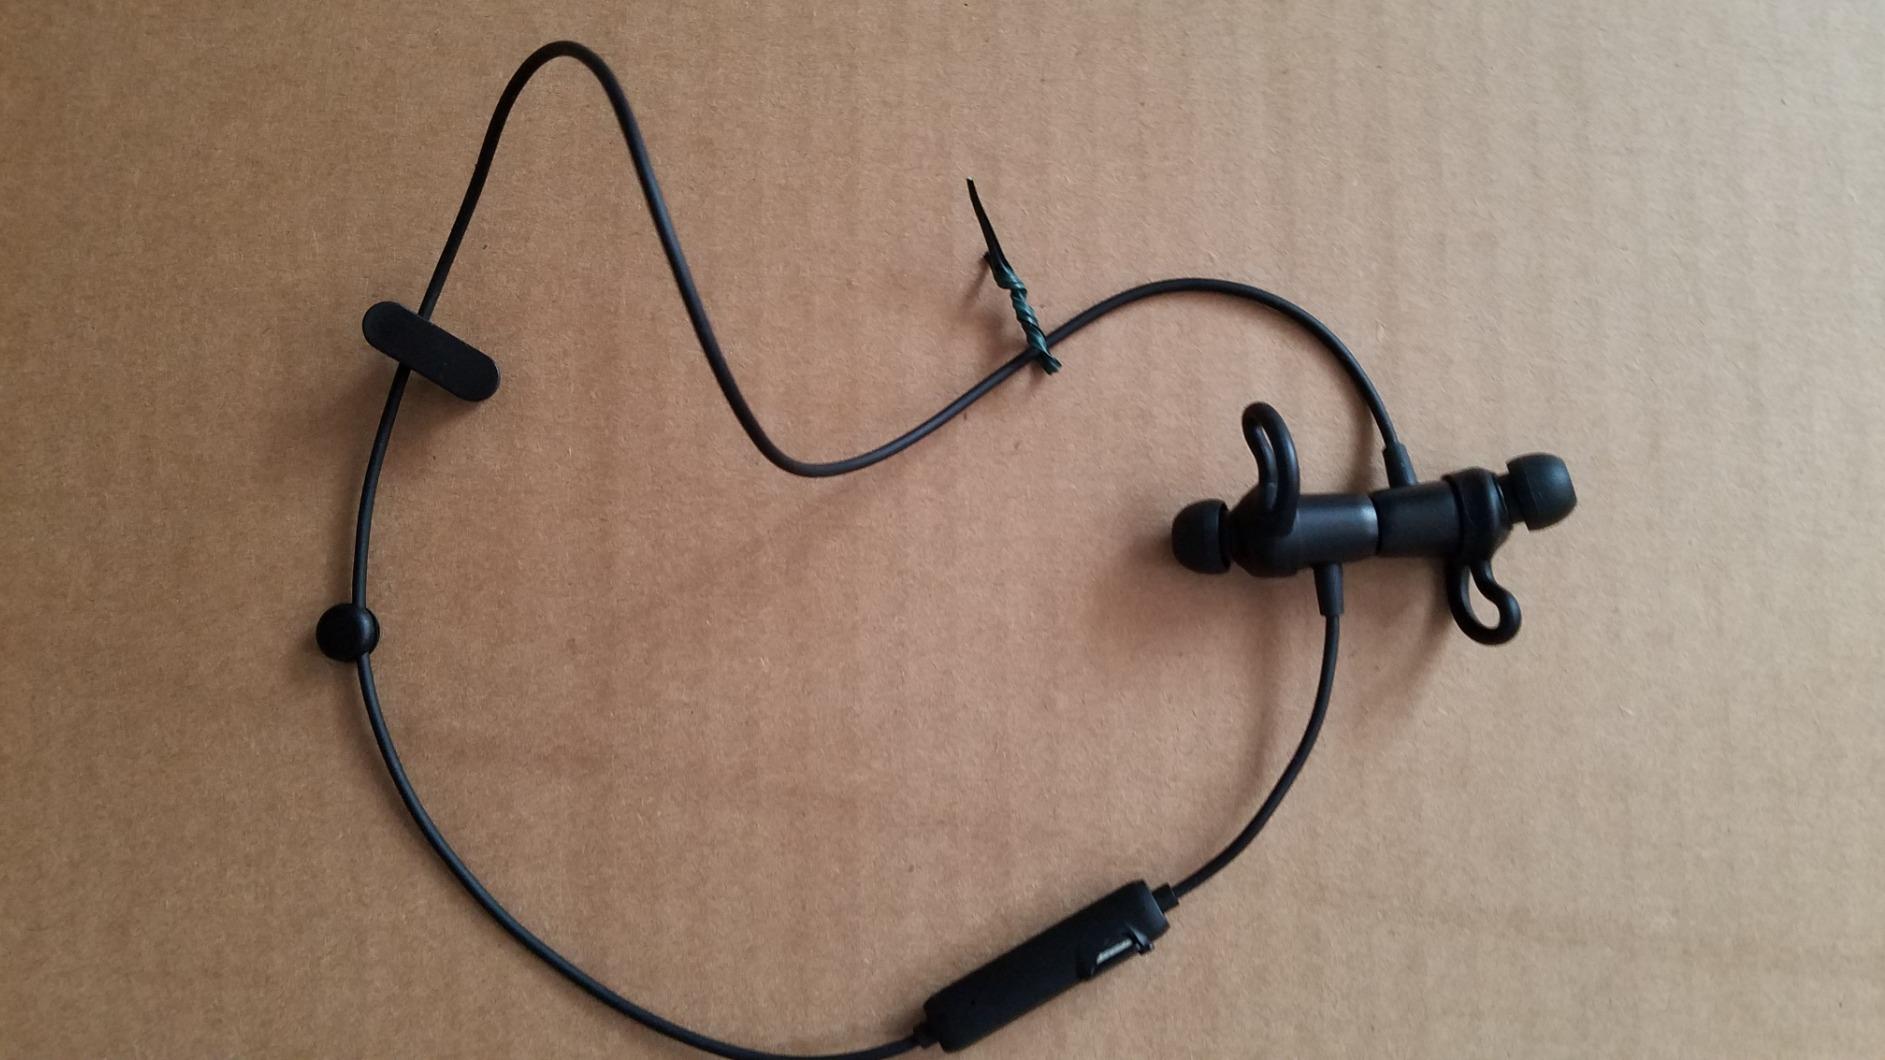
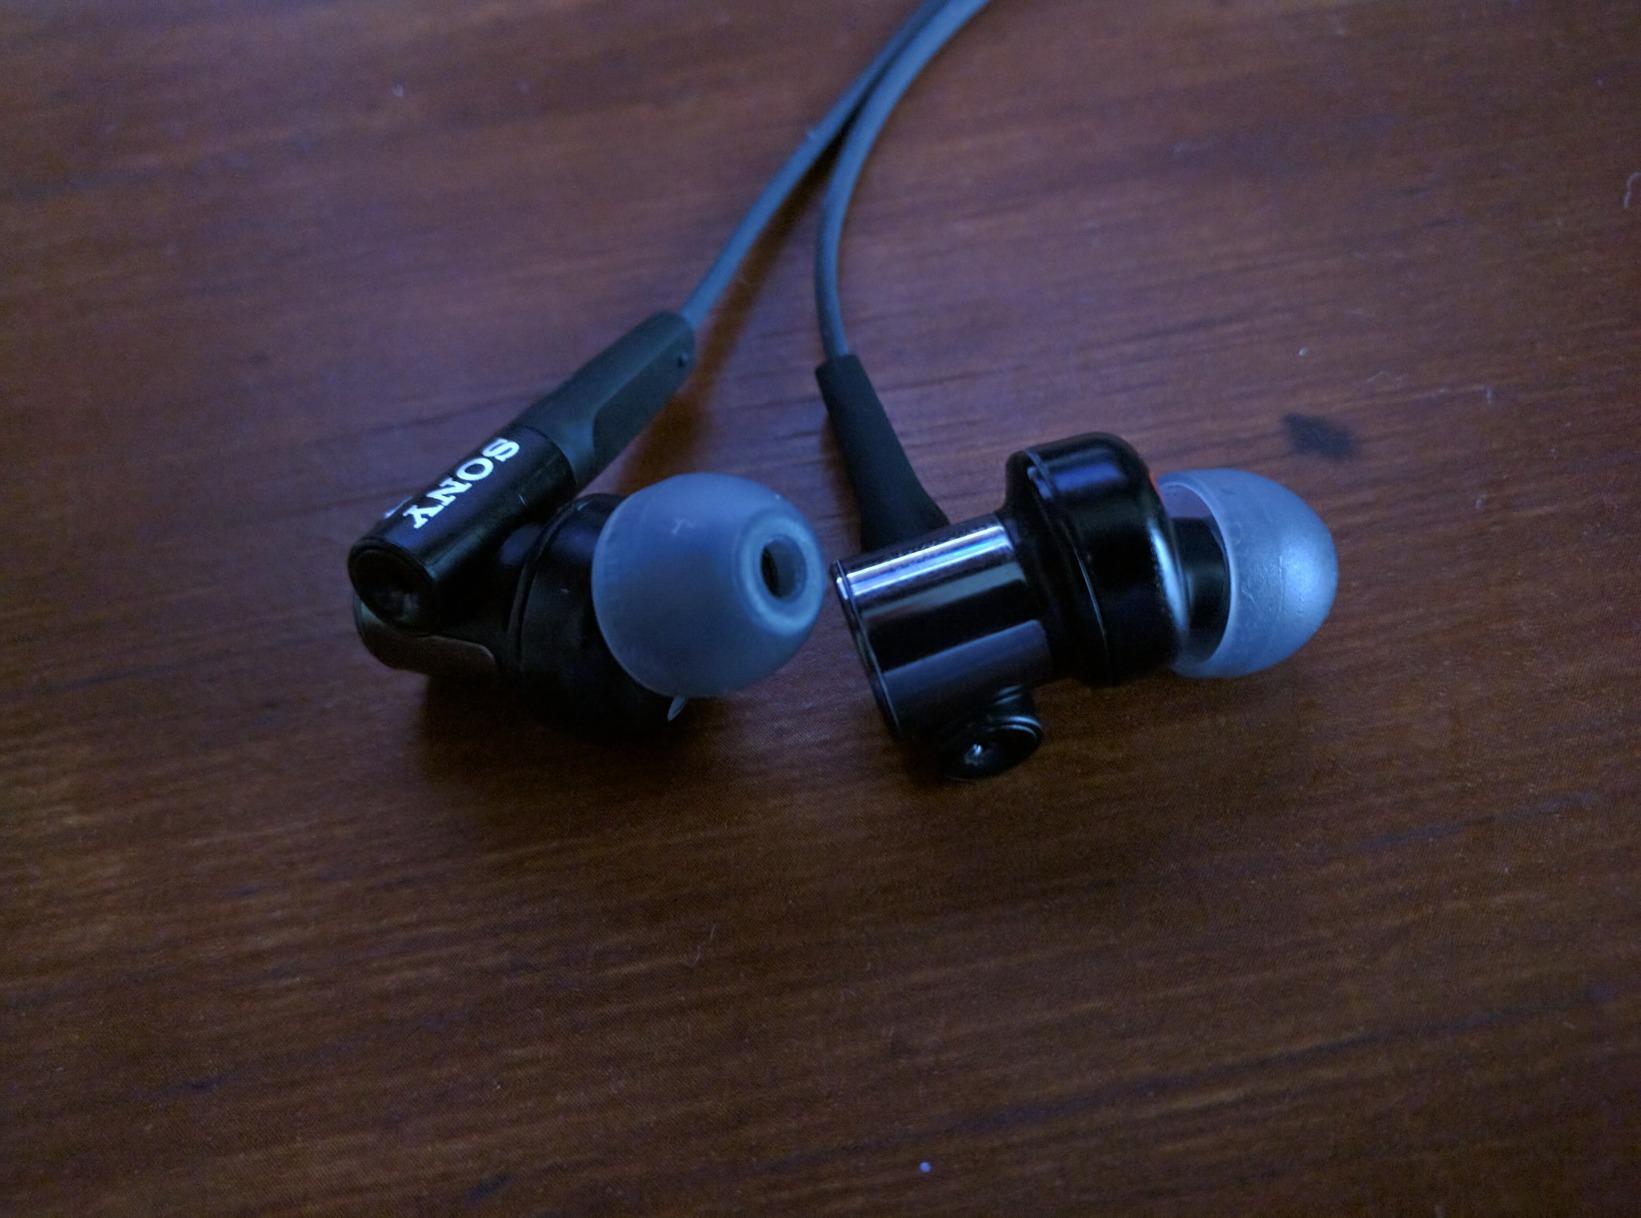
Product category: headphones
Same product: no